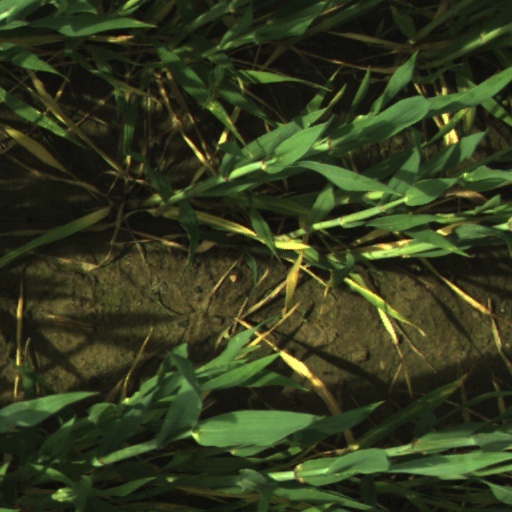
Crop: wheat